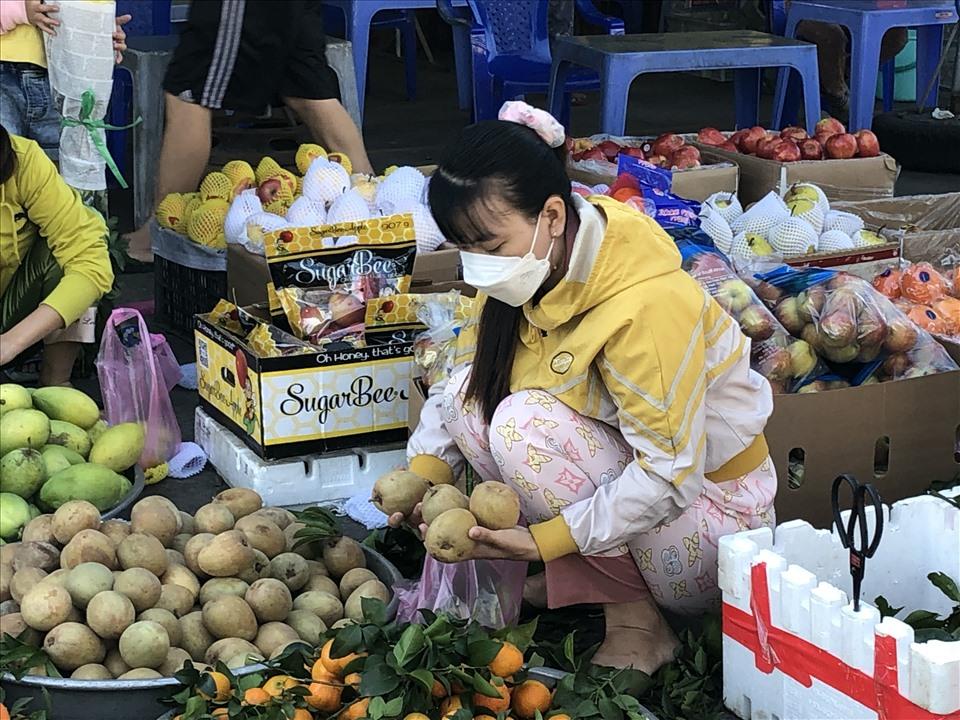
xung quanh người phụ nữ có sự xuất hiện của nhiều loại trái cây